Shankarrao Kale

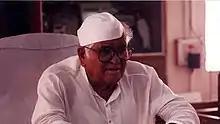
Kale in sugar factory office

Shankarrao Devram Kale (1921-2012) was an Indian politician and an important figure in the Sahakar chalval co-operative movement in Maharashtra's Ahmednagar district. He was a State Minister in the Cabinet of the then Chief Minister of Maharashtra, Sharad Pawar. He also represented the Kopargaon Loksabha constituency from 1991 to 1996 for the Indian National Congress.